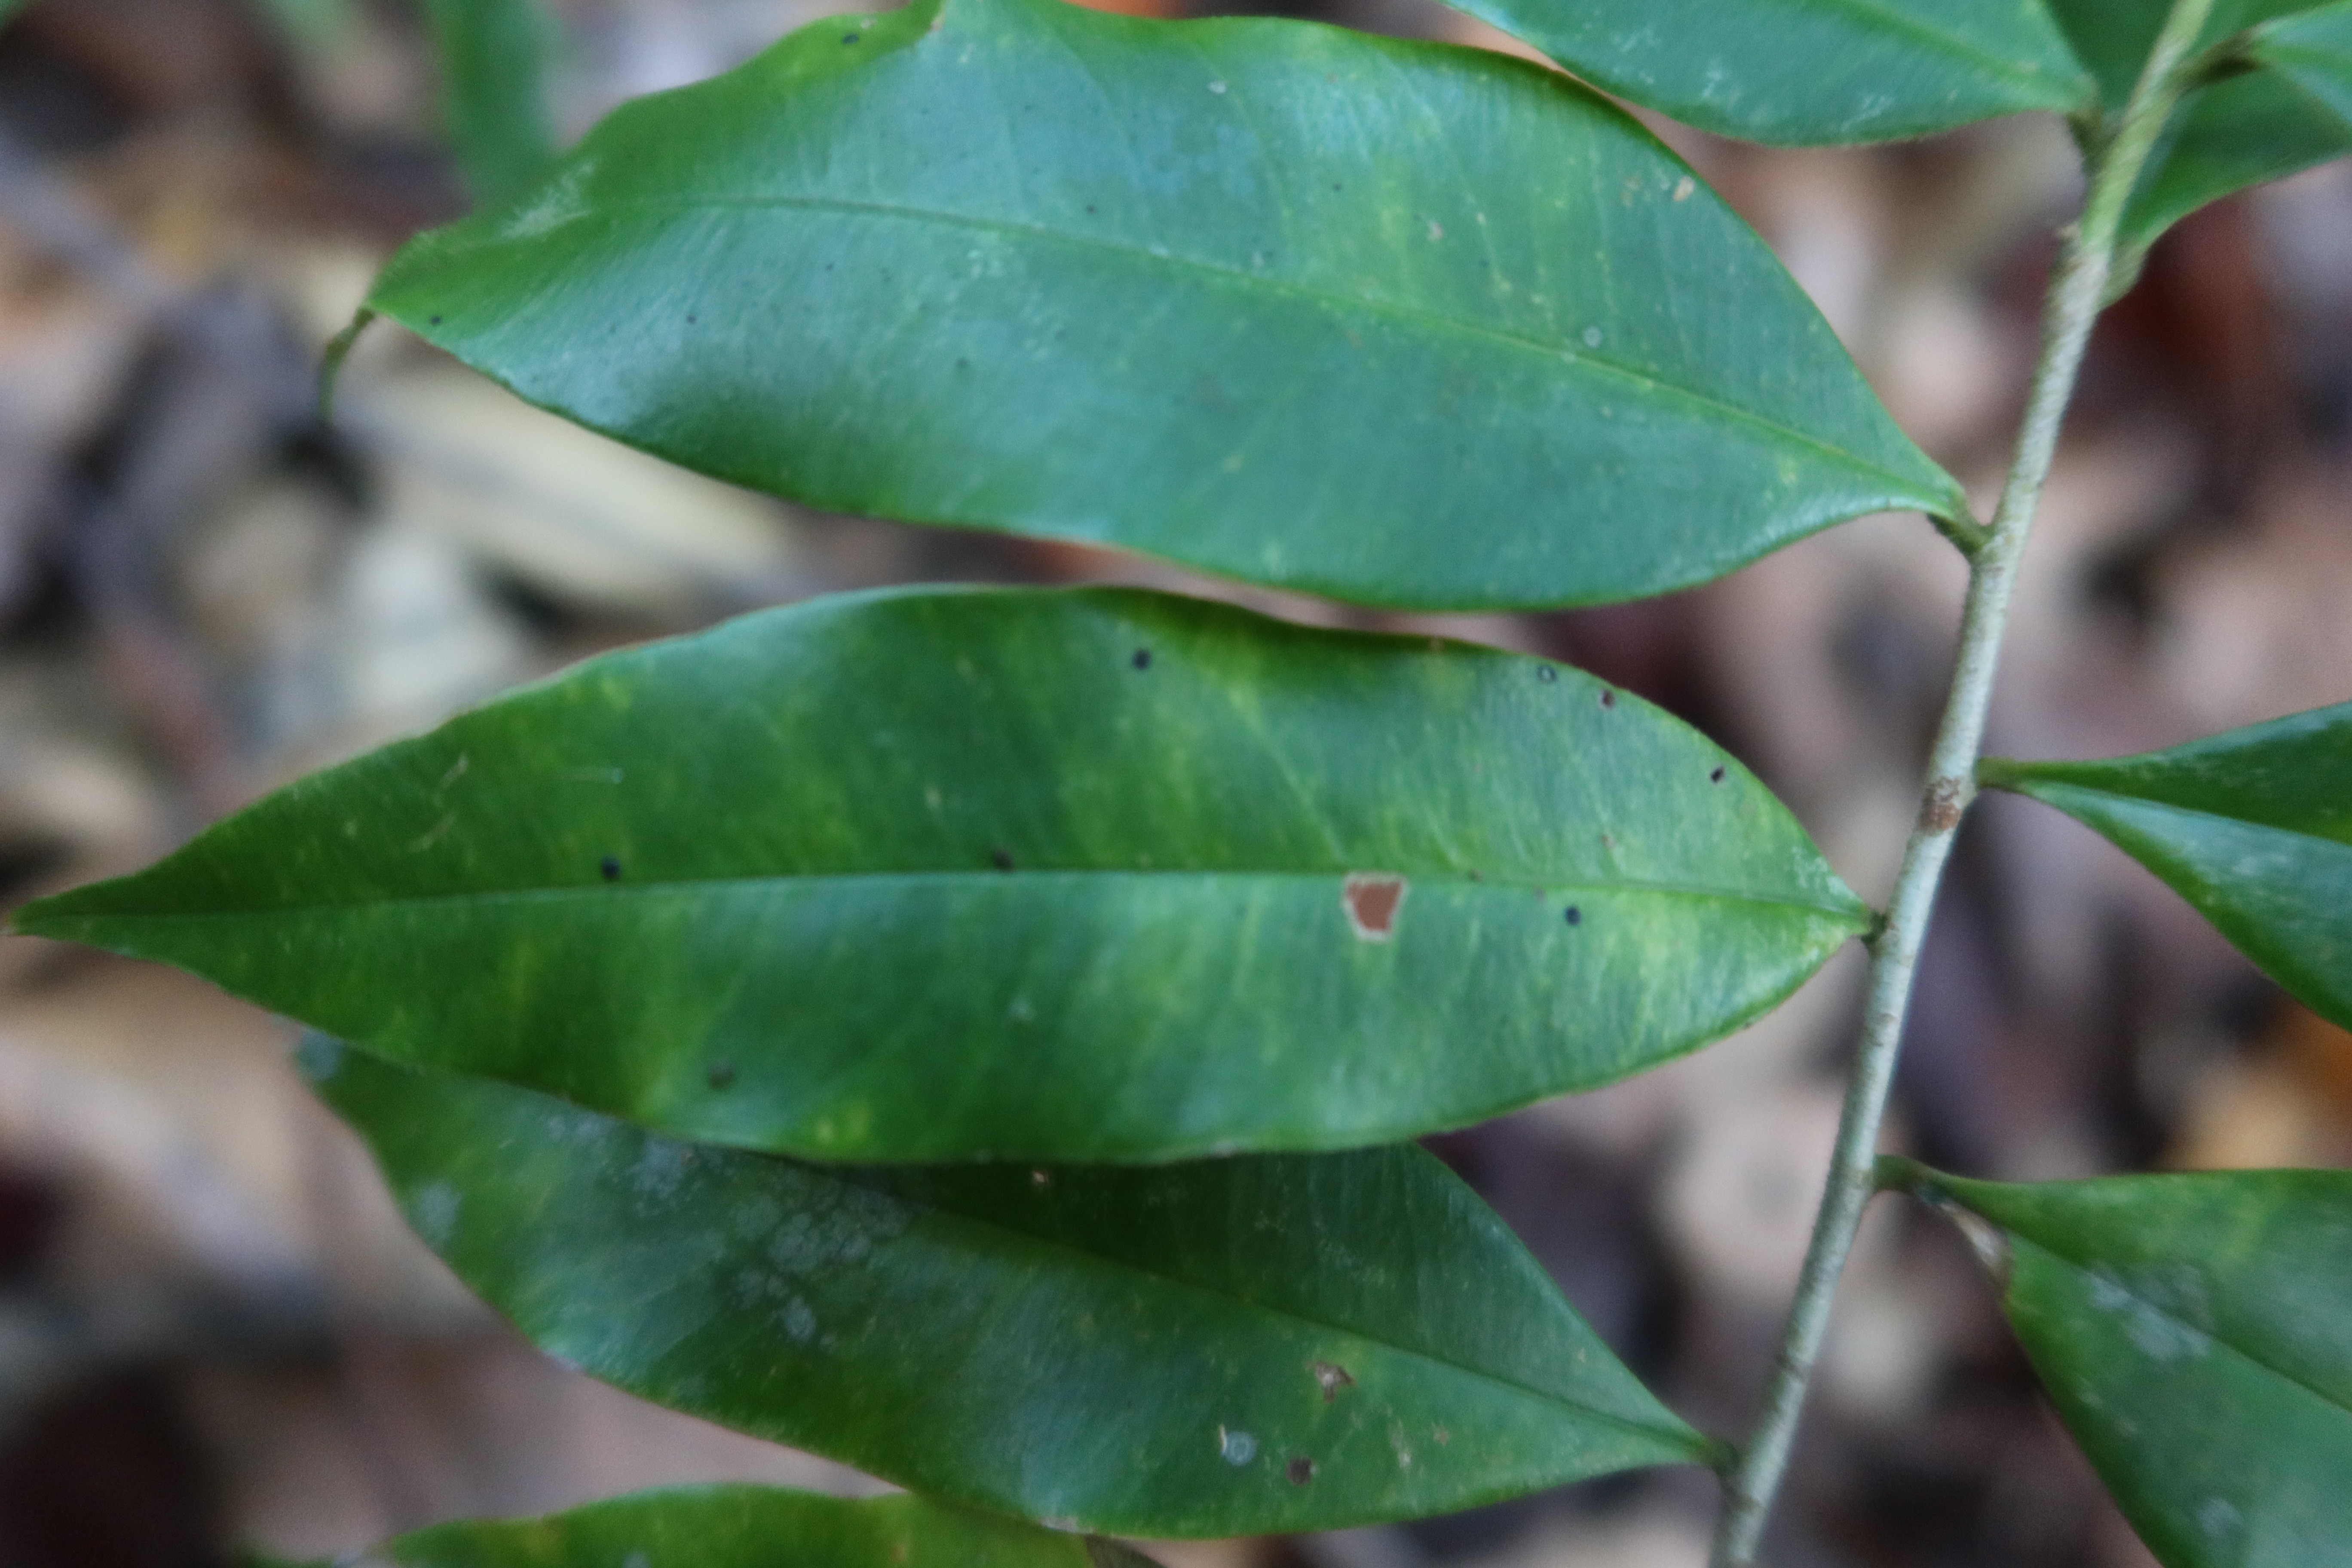
Label: Brown spots